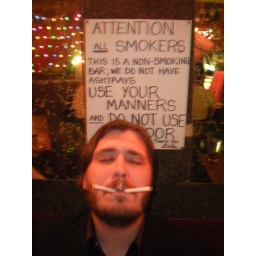
Everyone in the bar was smoking and these signs were everywhere!